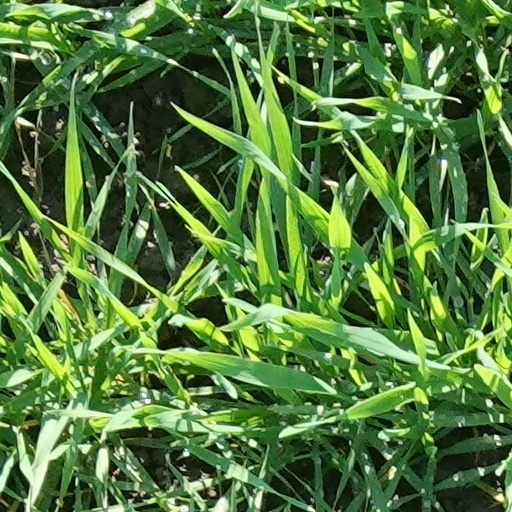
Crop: wheat